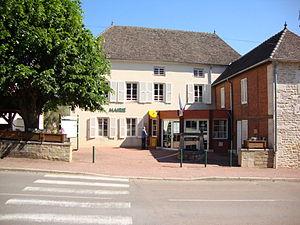
Saint-Désert est une commune française située dans le département de Saône-et-Loire en région Bourgogne-Franche-Comté.